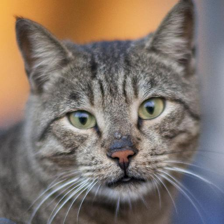
Label: animals